Ludu U Hla

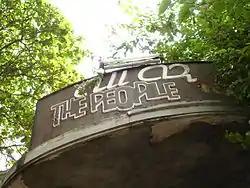
"Ludu" The People on 84th and 33rd Mandalay

U Hla had nurtured a new generation of young writers and artists from the University of Mandalay and elsewhere in Upper Burma such as poets Tin Moe, Kyi Aung, Maung Swan Yi, Maung Pauk Si and Ko Lay (Innwa Gon-yi), writers Maung Tha Noe, Maung Tha-ya, Maung Thein Naing and Maung Saw Lwin, artists Paw Oo Thett and Win Pe as well as old established ones such as writers Sagaing U Hpo Thin, Shwe Kaingtha and Marla and artists U Ba Gyan, U Aung Chit and U Saw Maung. The "Ludu Daily" carried a Monday extra dedicated to poetry, and with U Hla's encouragement the young poets published an anthology titled "A-nya myei hkit gabya" (Modern Poetry from Upcountry). Book reviews, critical essays on literature and research papers in local history, arts and crafts enjoyed nearly as many column inches as domestic and international news and analysis. U Hla would not try and influence the content or edit out the young writers' efforts but he would ensure that they could back up any assertions or claims they might make. He would never talk down to them although he often complained that they had talent but they lacked effort; one of his dreams was for them to form a writers' co-operative and run their own publishing house.